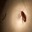
Label: cockroach